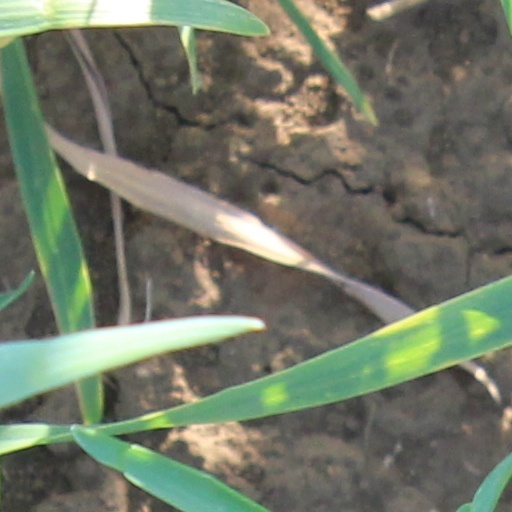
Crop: wheat